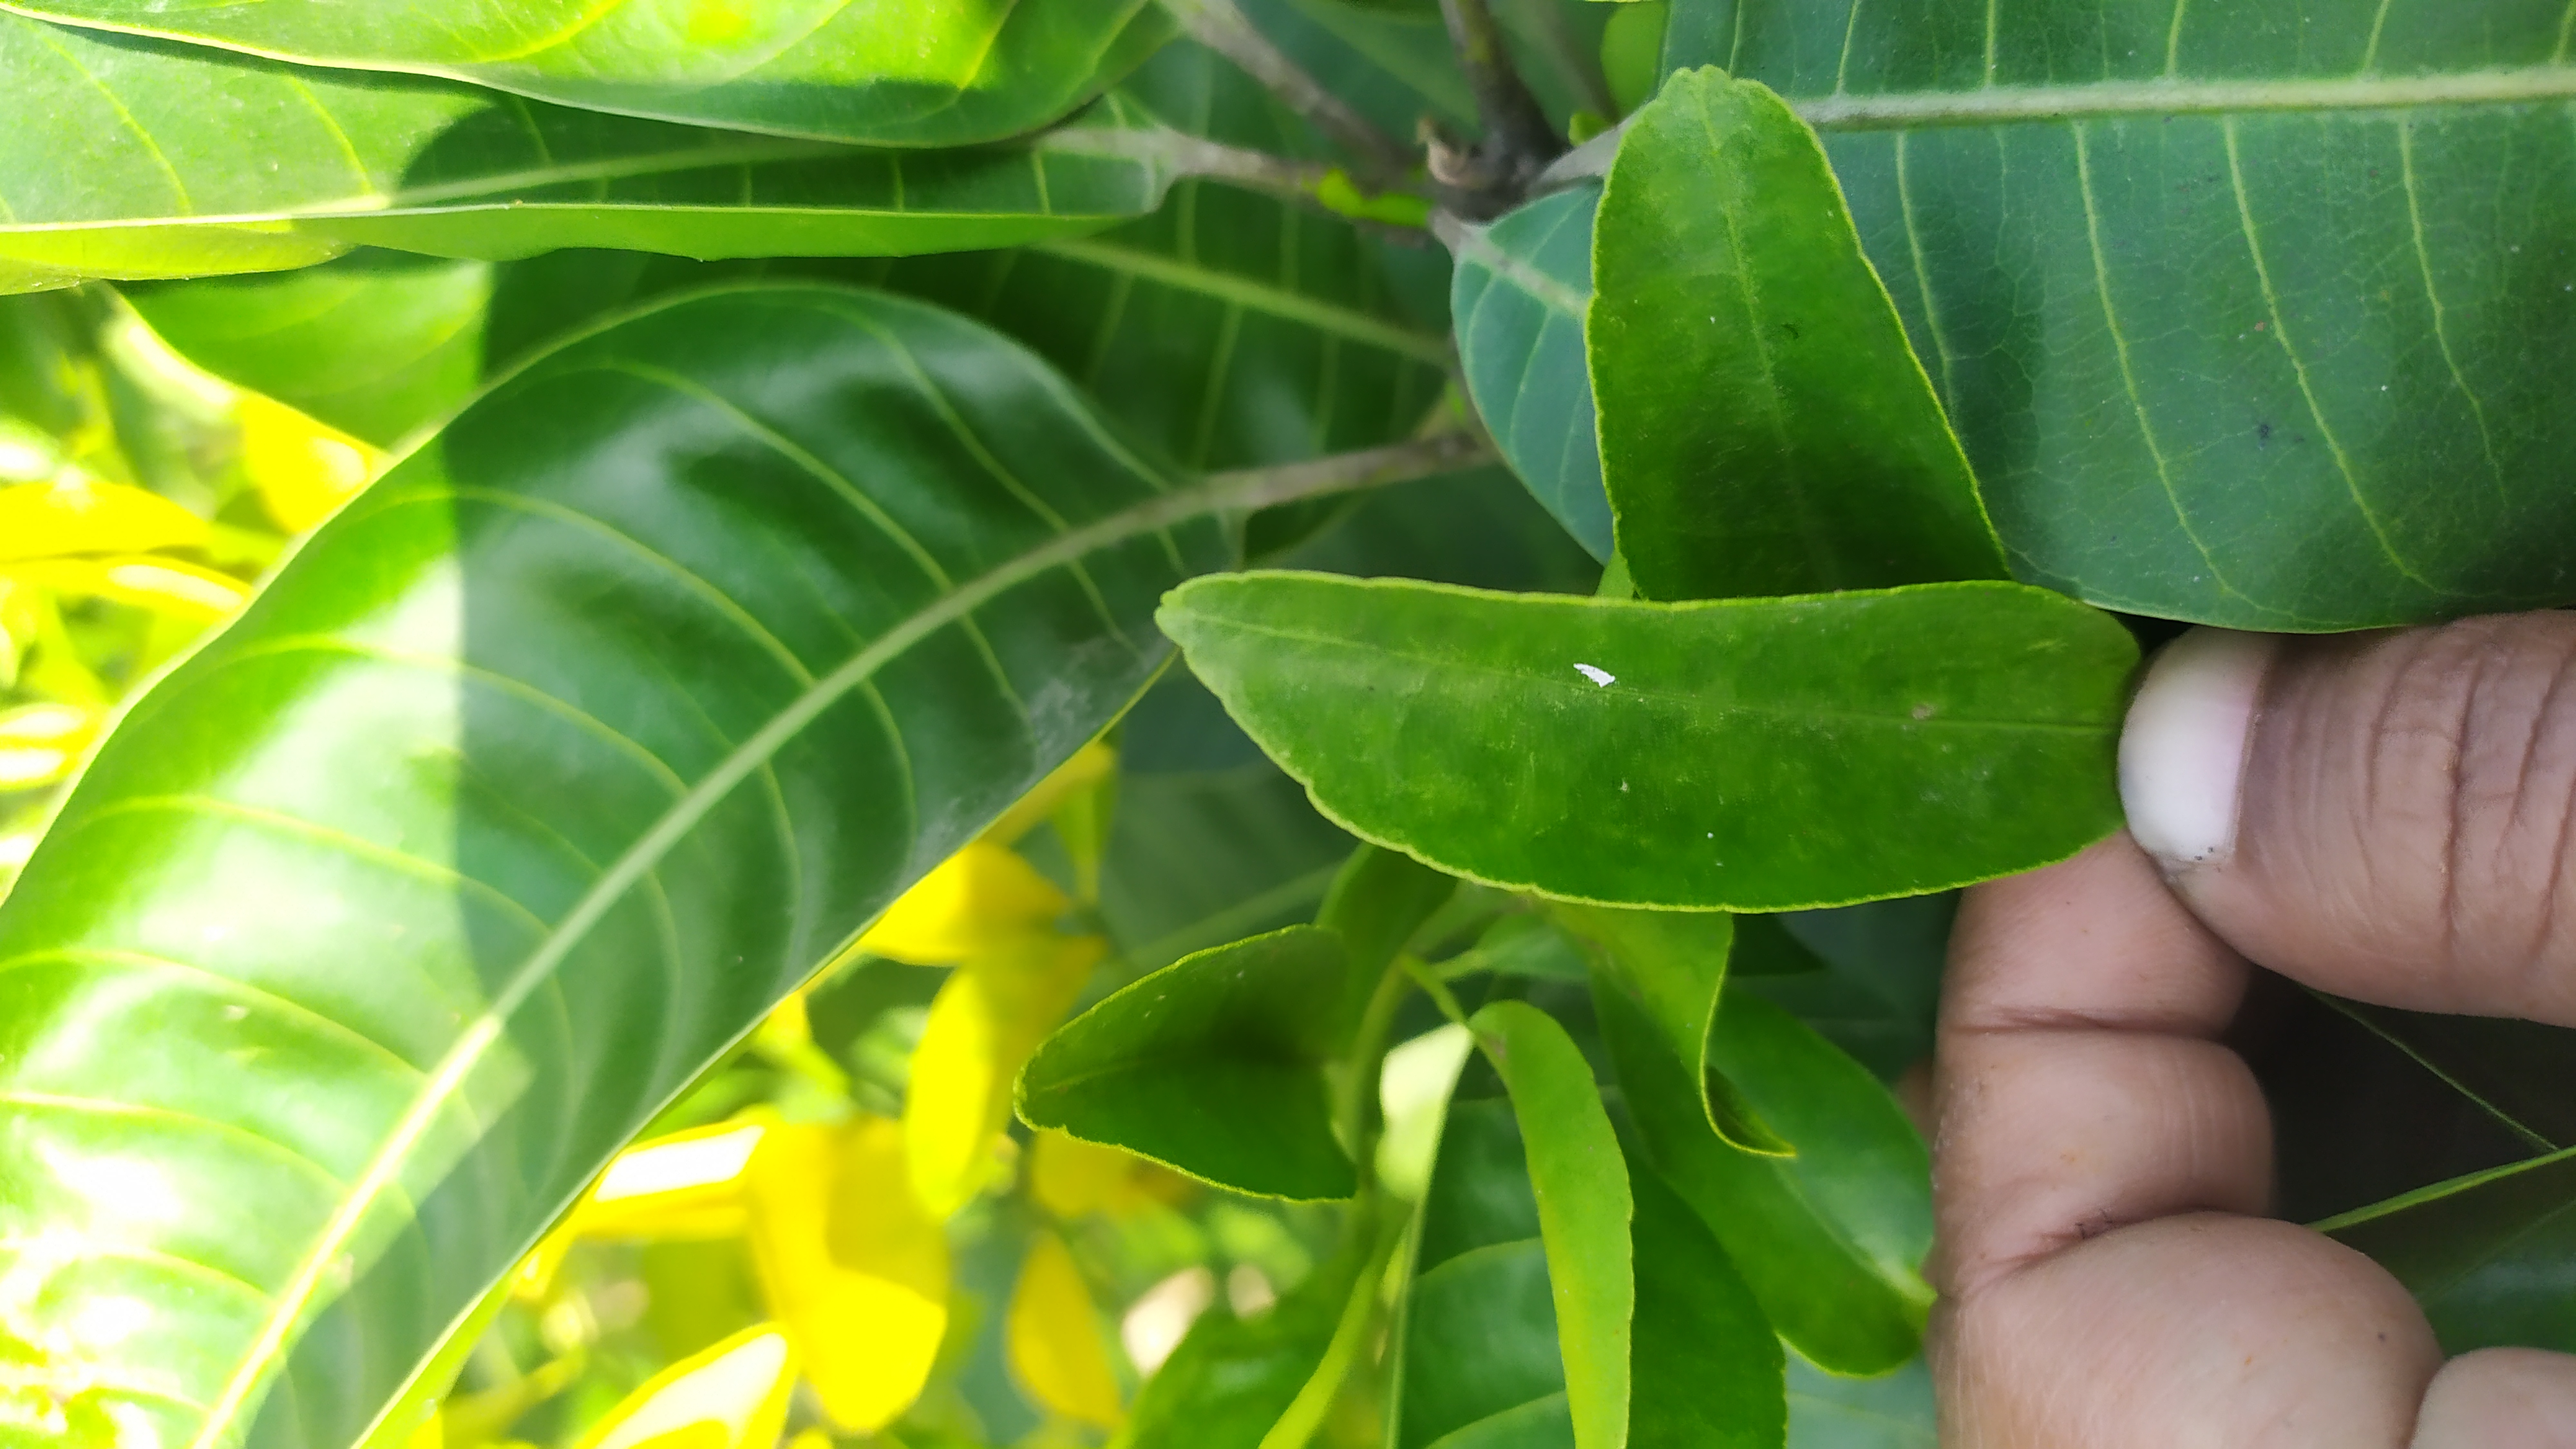
Mandarin leaf variety: Mandaring